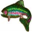
Label: trout